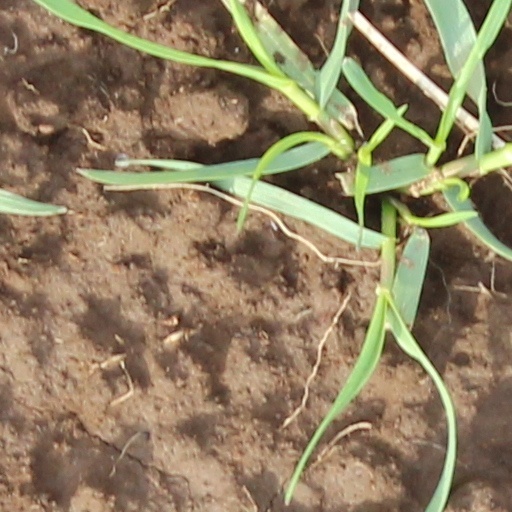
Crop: wheat